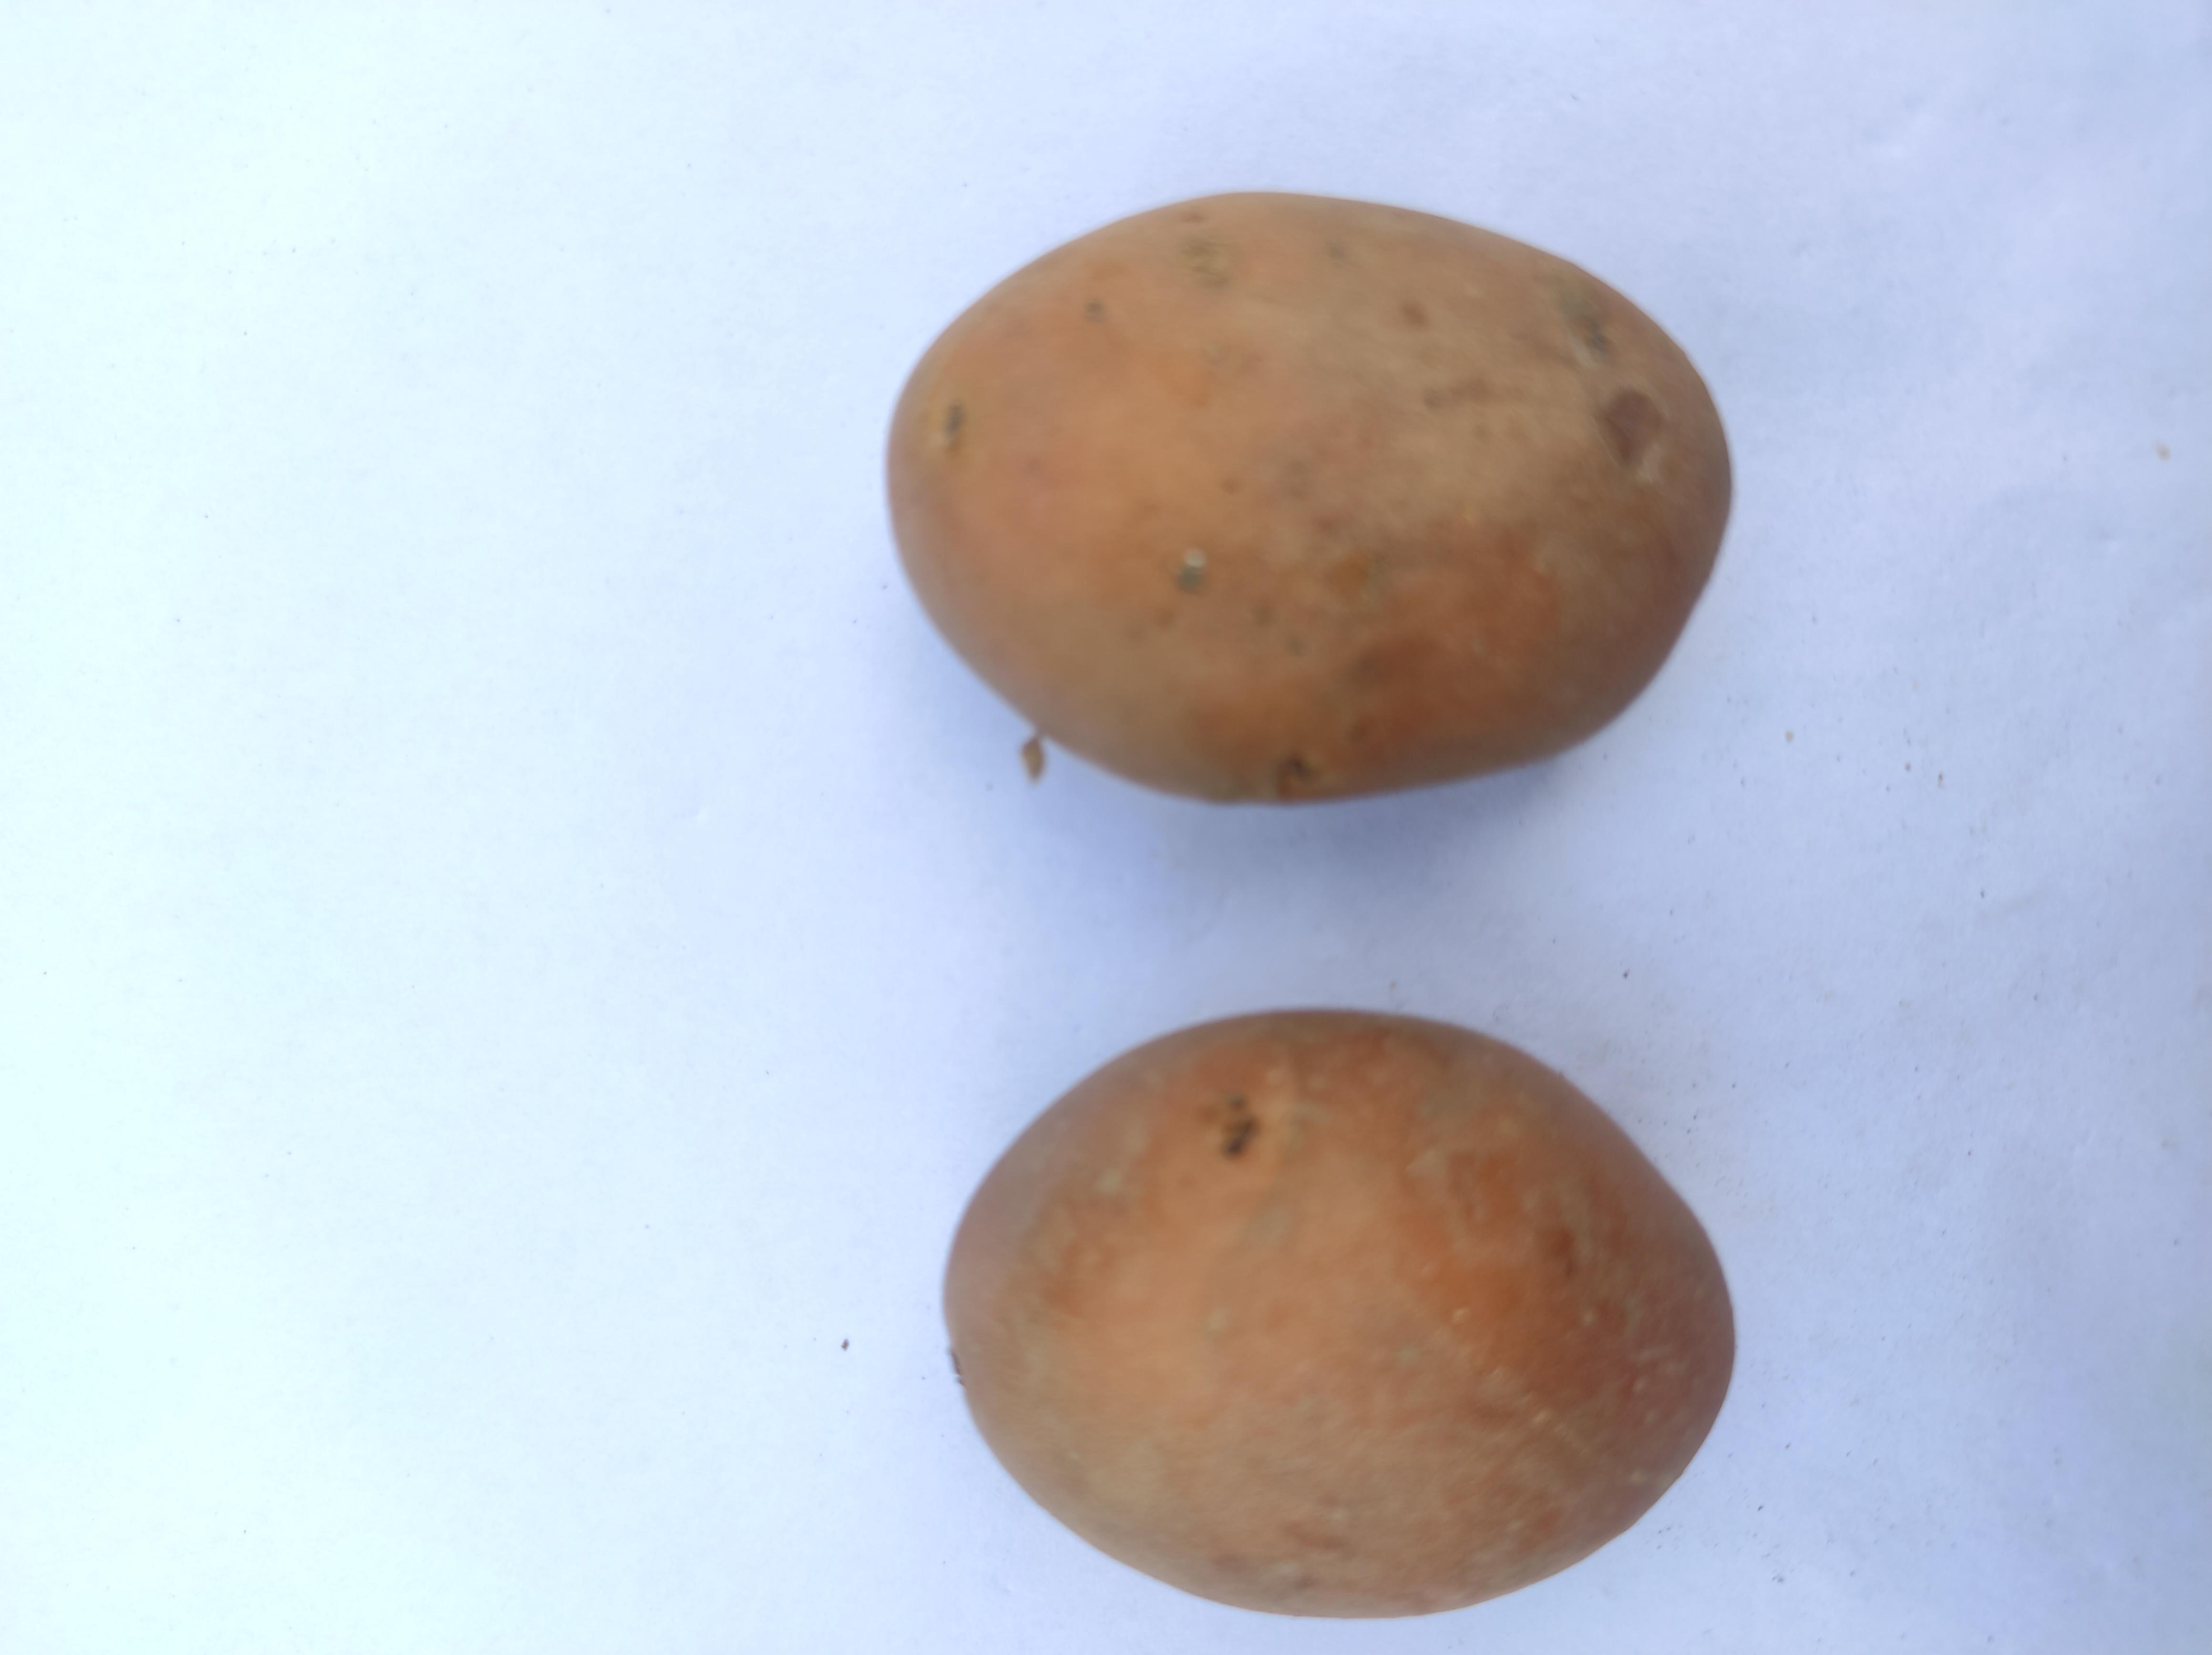
Label: Potato